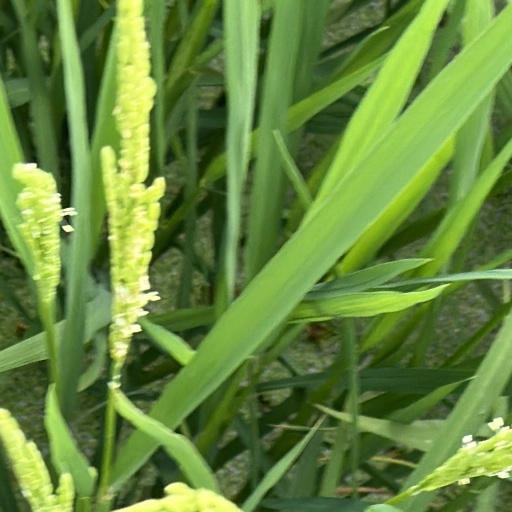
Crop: rice